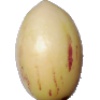
Label: Pepino 1